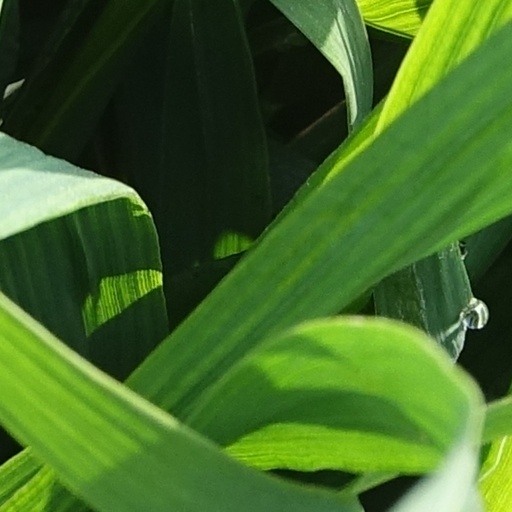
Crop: wheat